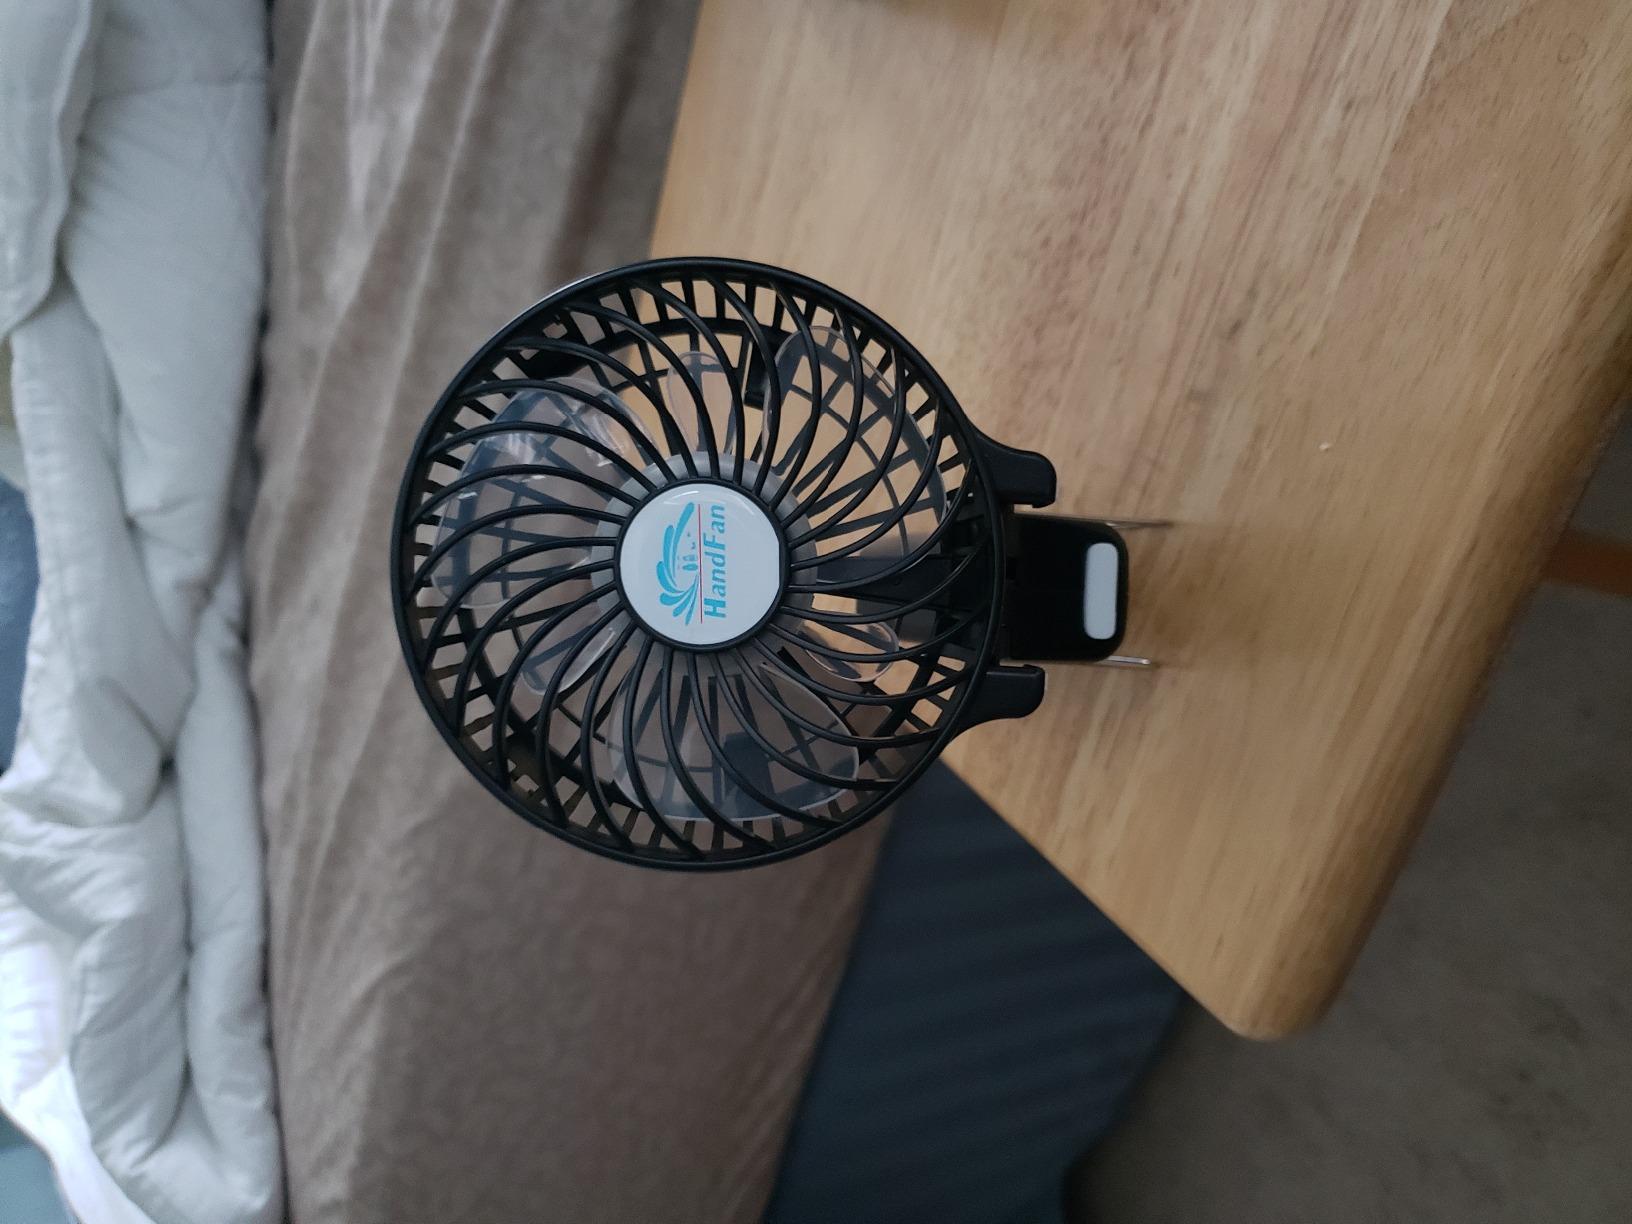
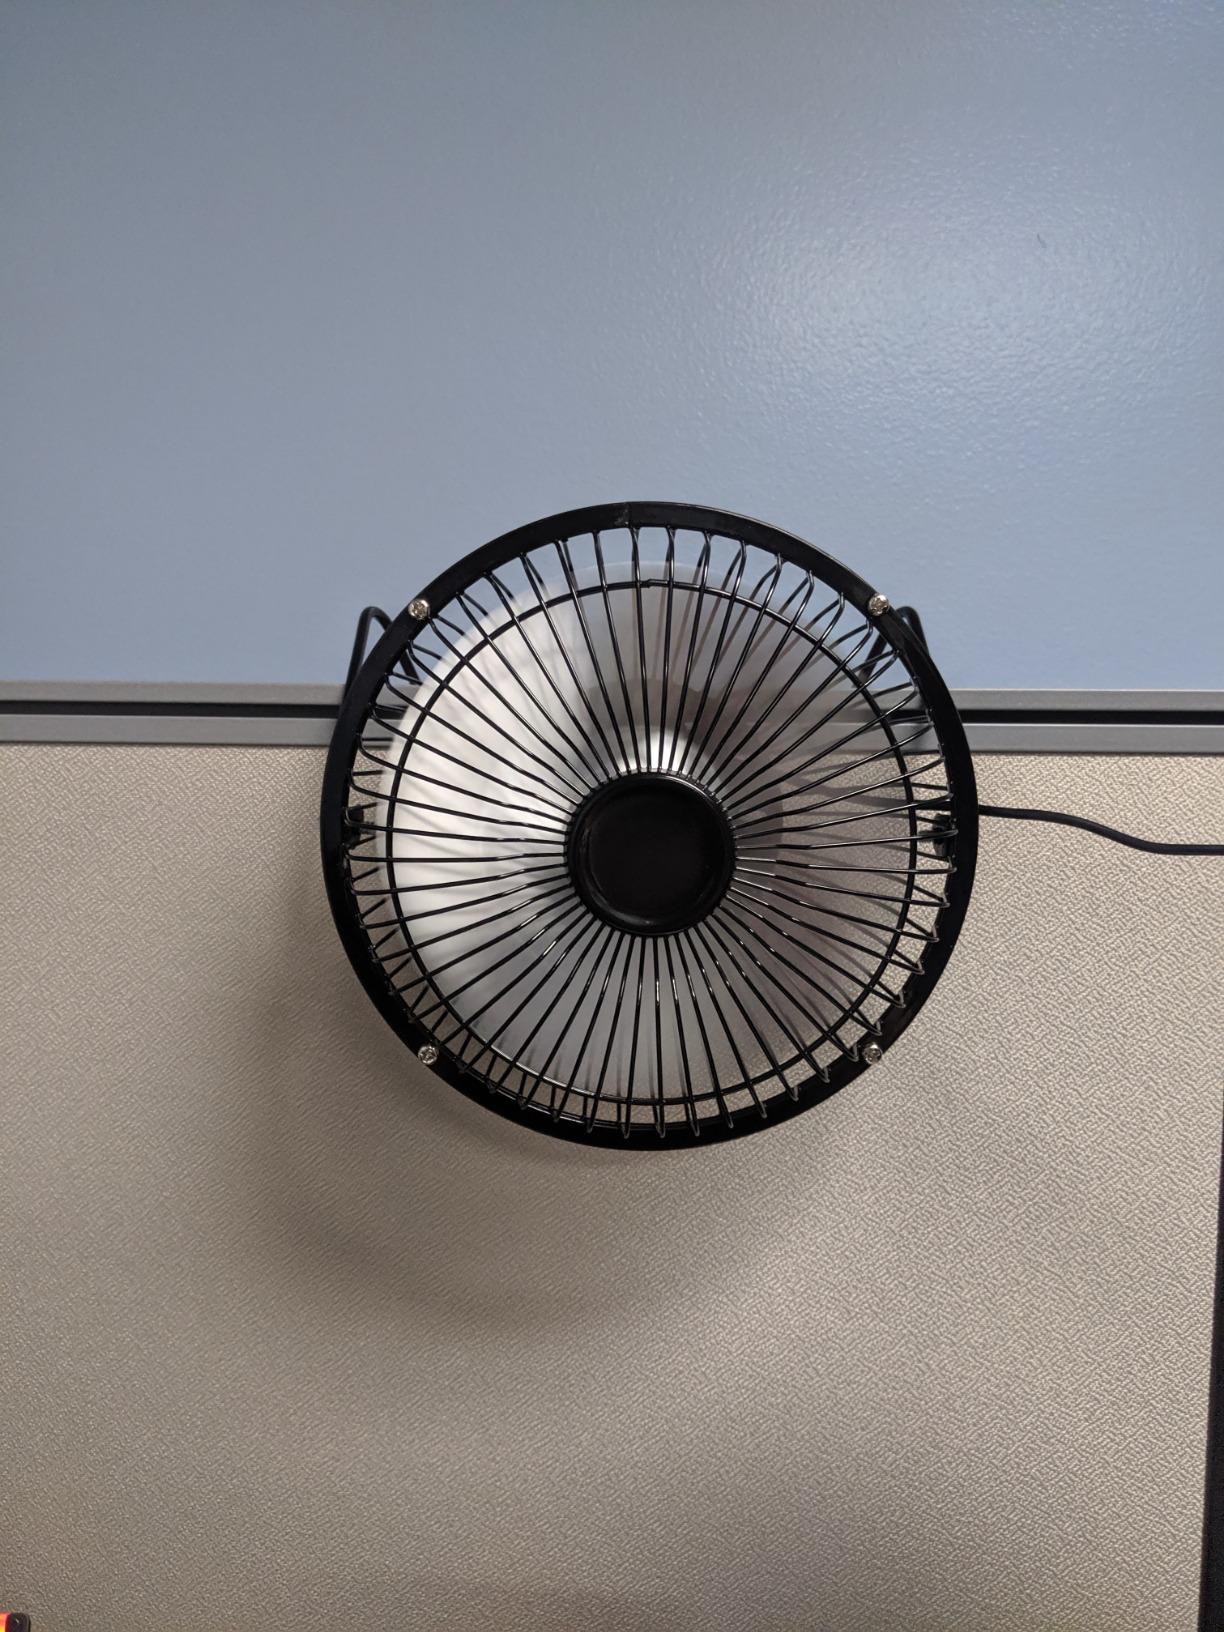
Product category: fan
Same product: no